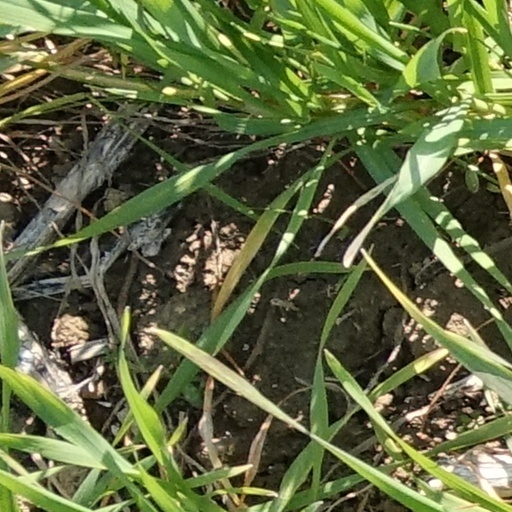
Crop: wheat